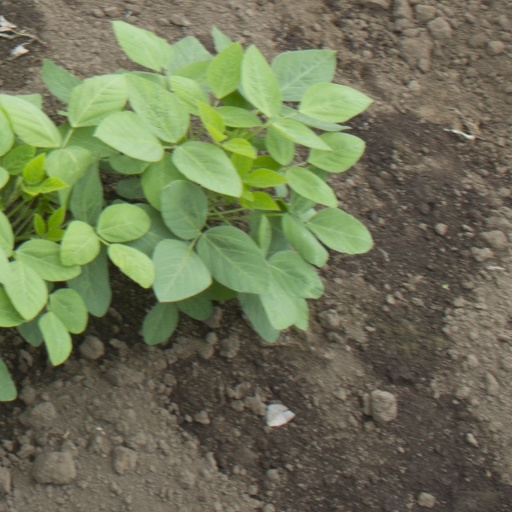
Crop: soybean